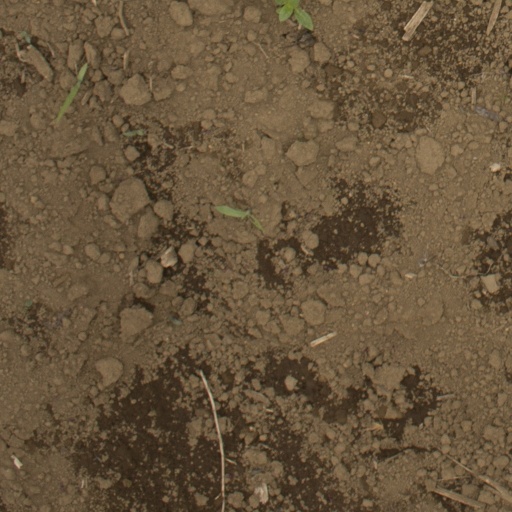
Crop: Jerusalem artichoke